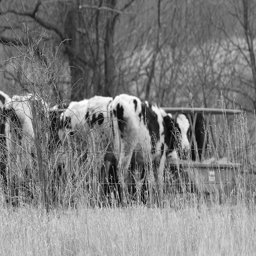
A group of cows standing by a fence.
A couple of cows are standing in a field
a vintage photo of some cows grazing on some grass
A herd of cows standing standing in on a tall grass field.
some black and white cows in their pen and trees